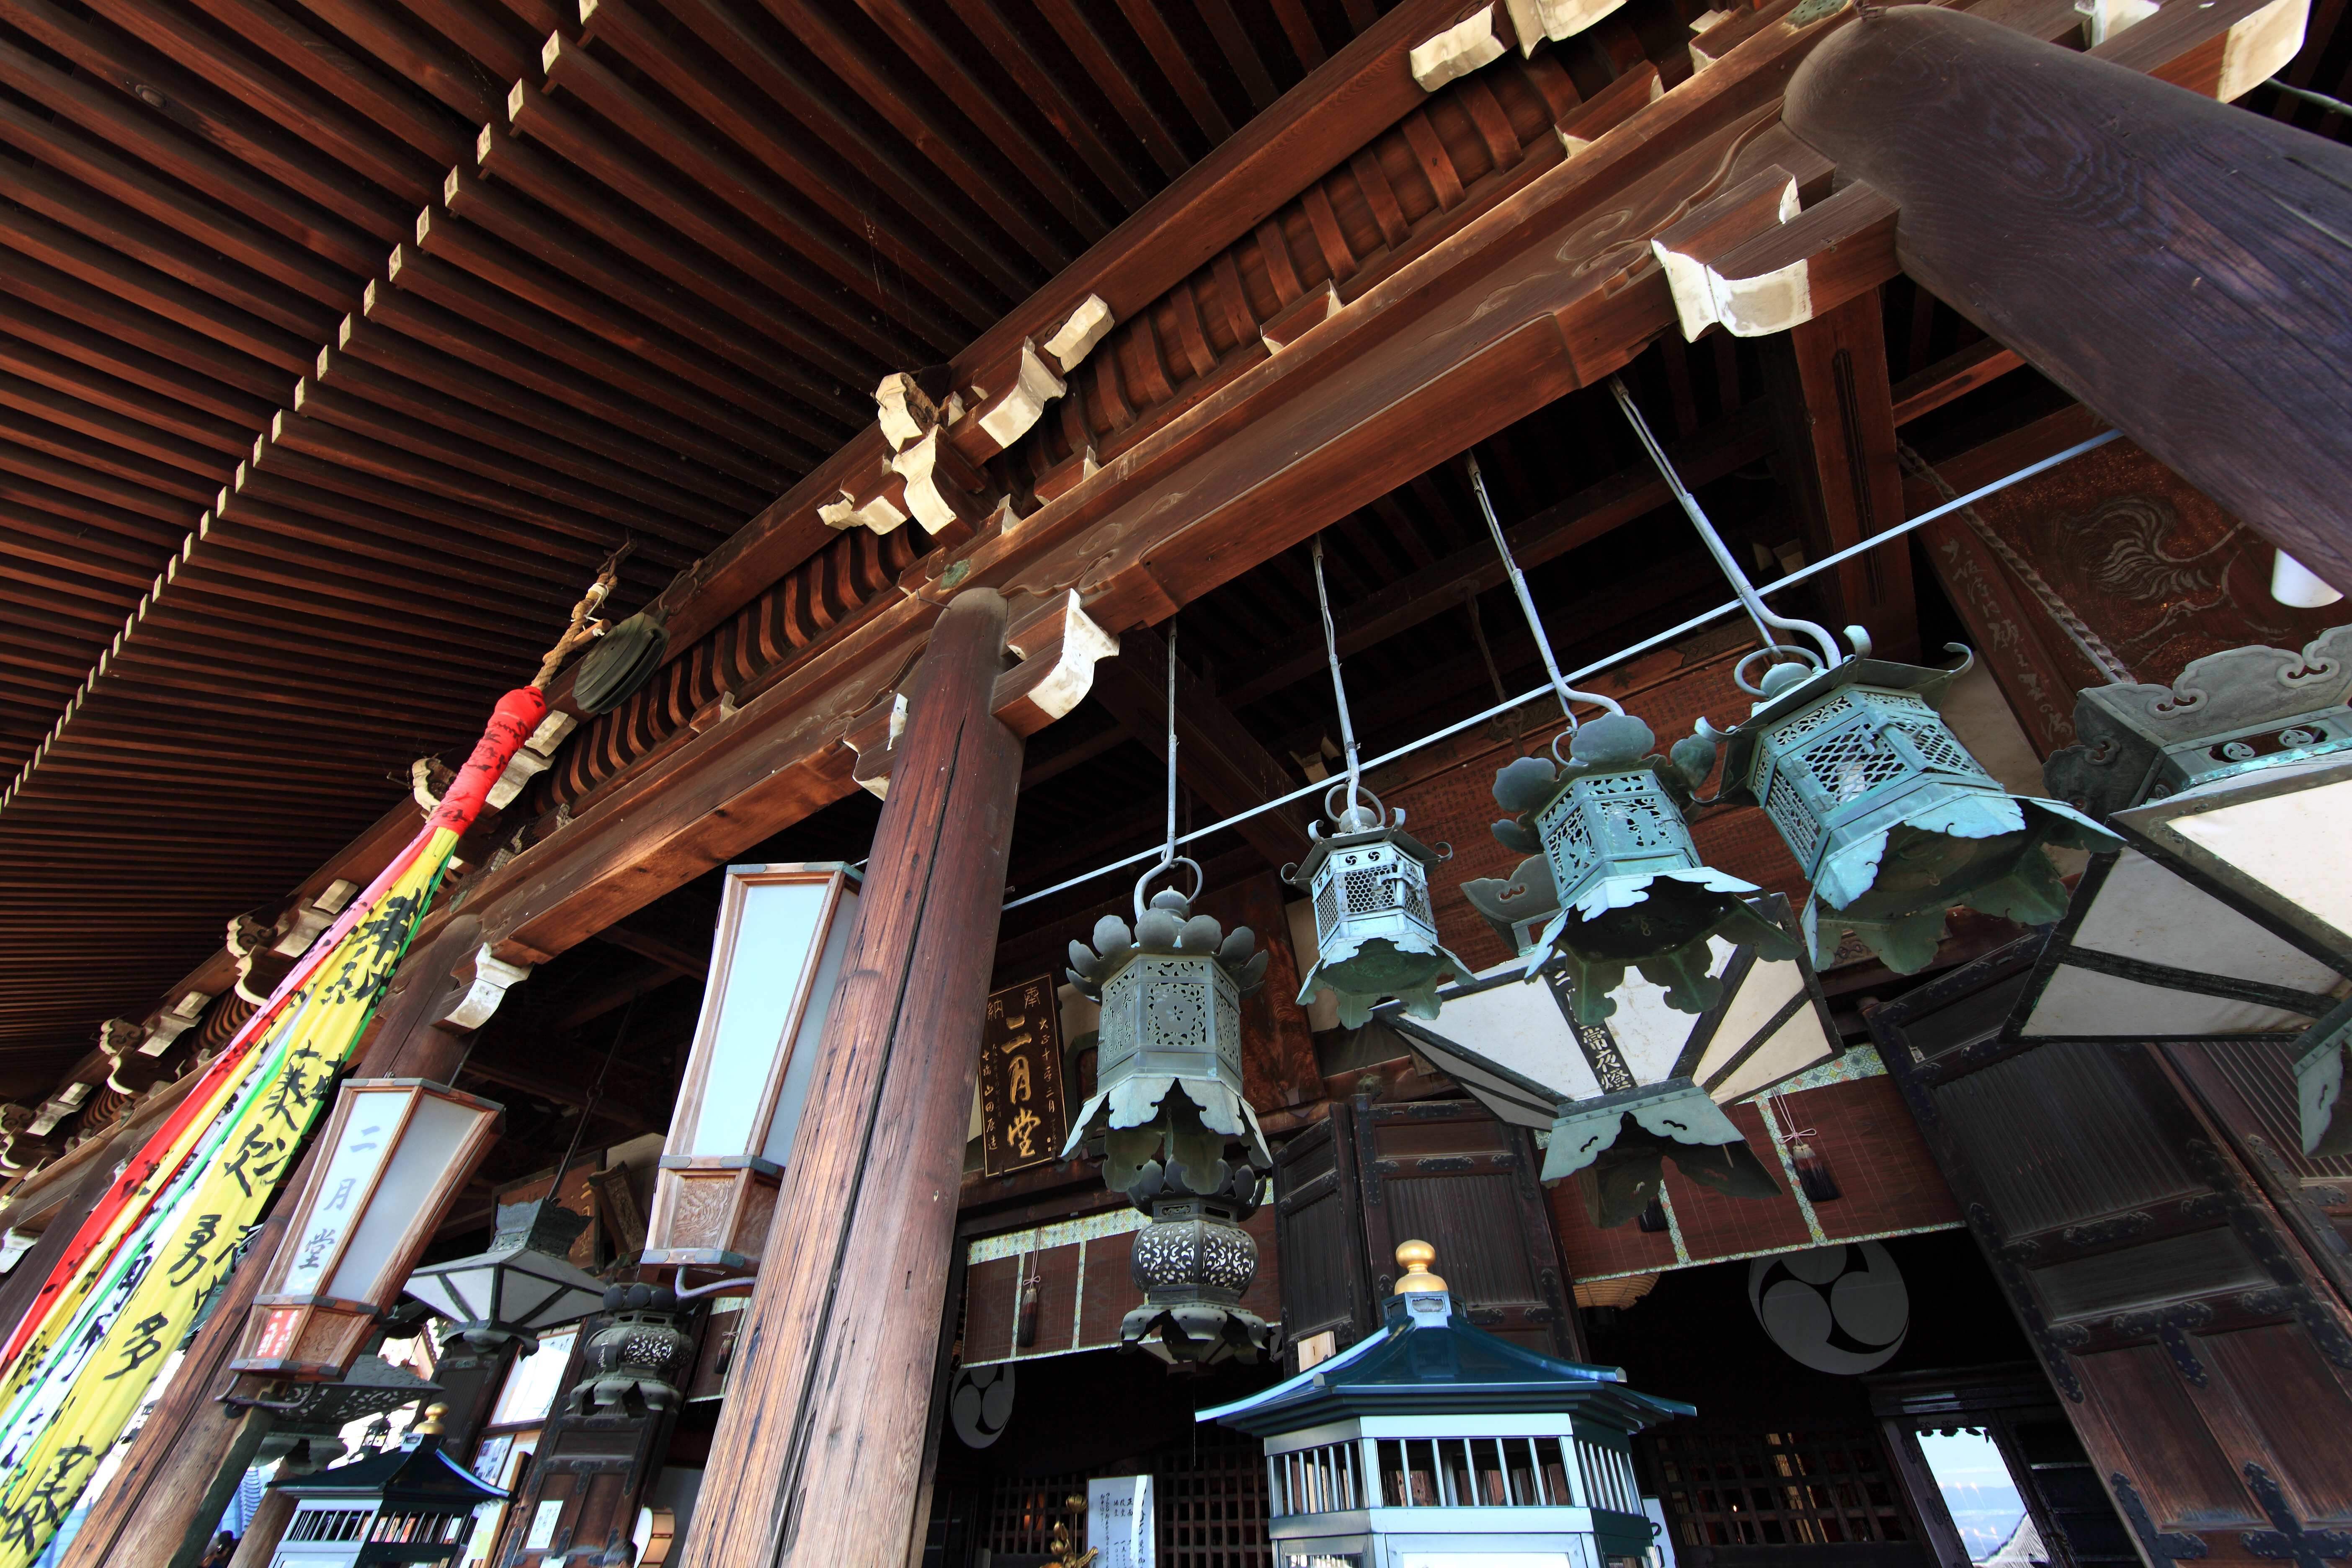
architecture, high, lighting, temple, shrine, nara, 5d, hires, tourist attraction, todaiji, markii, hi, res, resolution, tohdaiji